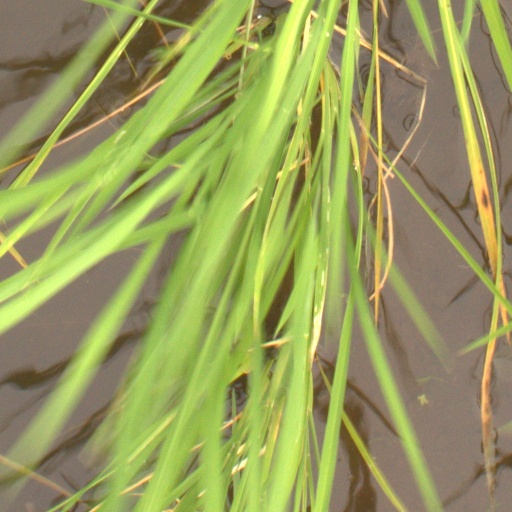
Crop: rice